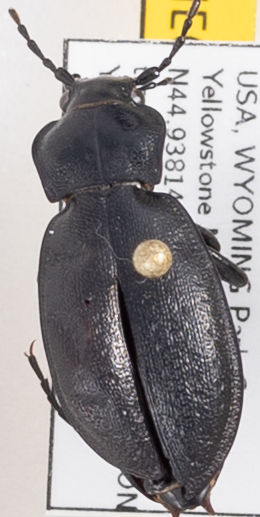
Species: Carabus taedatus agassii
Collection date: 2023-08-16
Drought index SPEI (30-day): -0.114
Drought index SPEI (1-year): -0.058
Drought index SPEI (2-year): -0.18